Ke Huy Quan

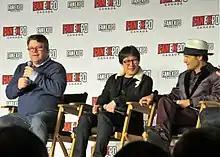
Sean Astin, Quan, and Corey Feldman at "The Goonies" panel, 2019 Fan Expo Toronto

Quan was inspired to return to acting following the success of "Crazy Rich Asians" in 2018. In 2019, he was cast in a supporting role in the Netflix film "Finding ʻOhana", released in 2021. Quan approached director Jude Weng after overhearing her describing the film as "The Goonies" meets "Indiana Jones", in both of which Quan had appeared. That same year, the filmmaking duo Daniels began casting for their film "Everything Everywhere All at Once". They struggled to cast an actor in the role of Waymond Wang, a character who would appear in three different incarnations of the film. Co-director Daniel Kwan stumbled upon Quan on Twitter. Two weeks after getting a talent agent, Quan received a call to audition for the film. In January 2020, Quan was announced as a cast member of "Everything Everywhere All at Once". The film was released in March 2022 to overwhelming acclaim, becoming the most-awarded film of all time, with Quan's performance receiving near unanimous praise and media attention, eventually leading to him winning a Golden Globe, a Screen Actors Guild Award and an Academy Award for his role. The Screen Actors Guild Award win made him the first Asian man to win any individual category at the Screen Actors Guild Awards, with his win of the Screen Actors Guild Award for Outstanding Performance by a Male Actor in a Supporting Role. He was the first Vietnamese-American actor to be nominated in that category. Quan is one of two actors of Asian descent to win an Academy Award for Best Supporting Actor, the other being Haing S. Ngor in 1985, and is the first Vietnamese-born actor to win an Academy Award.